2020 Tour de France

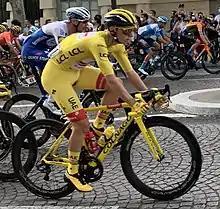
Tadej Pogačar, Paris, stage 21.

Pre-race predictions in the media, as well as by the bookmakers, on the general classification, changed with the postponement of the Tour. 's Egan Bernal, the defending champion, sought to win a second consecutive title. Bernal's teammates, Geraint Thomas, who won in 2018, as well as four-time Tour winner Chris Froome, both did not participate after sub-par showings in the Critérium du Dauphiné. Thibaut Pinot, who was among the top contenders the previous year but had to abandon due to injury, was another top contender. 's duo of Primož Roglič, winner of the 2019 Vuelta a España, and Tom Dumoulin were also seen as top contenders, as was their teammate Steven Kruijswijk, who finished third the previous year, but had to withdraw from this year's race following an injury sustained in the Critérium du Dauphiné a few weeks prior to the Tour's start. Other riders considered as top contenders included: Miguel Ángel López, Romain Bardet, Emanuel Buchmann, who finished fourth in the previous year's Tour, Mikel Landa, Guillaume Martin, Daniel Martínez (winner of the Critérium du Dauphiné), Nairo Quintana, Tadej Pogačar, who finished third in the 2019 Vuelta a España, Richie Porte and Bauke Mollema. One of many outside contenders was Julian Alaphilippe, who wore the yellow jersey for 14 days the previous year and managed to finish fifth, but the Frenchman confirmed that his focus would be on winning stages and not targeting the general classification.